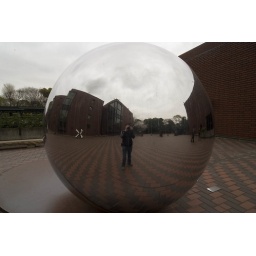
Big mirror ball by the Tokyo Metropolitan Art Museum.